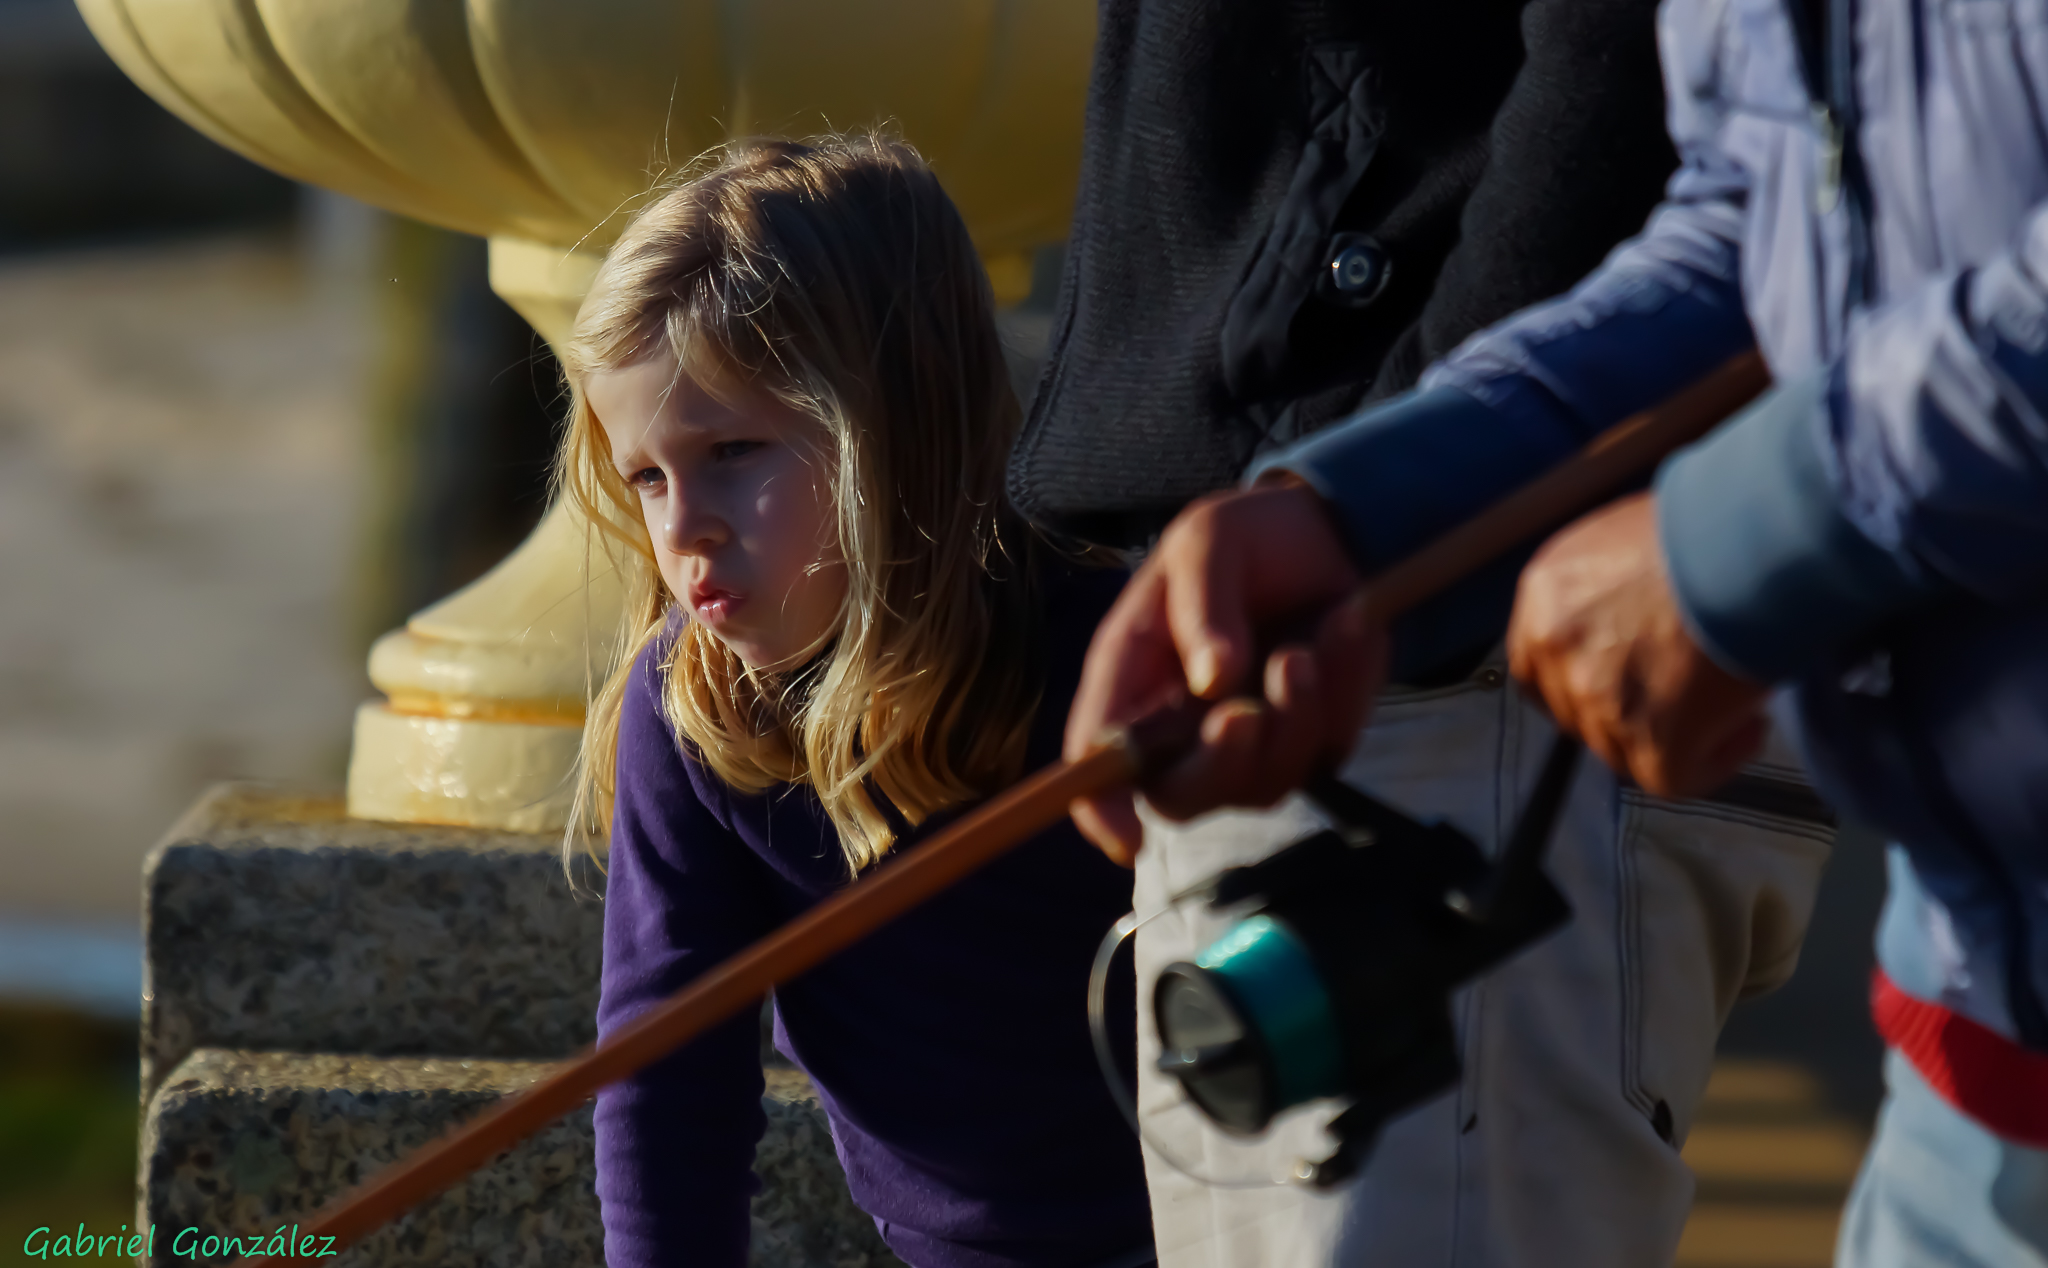
people, photo, gente, portugal, a77, g, screenshot, ggl1, gaby1, xovesphoto, varios, some, sonya77, sigma50500mm, 50500, xelodegalicia, ancora, gabrielcoru a